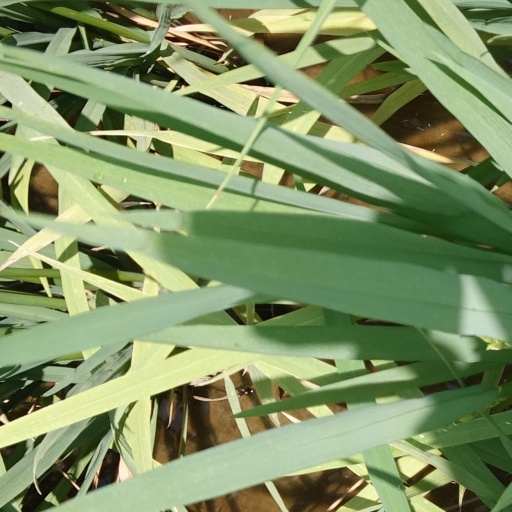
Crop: rice